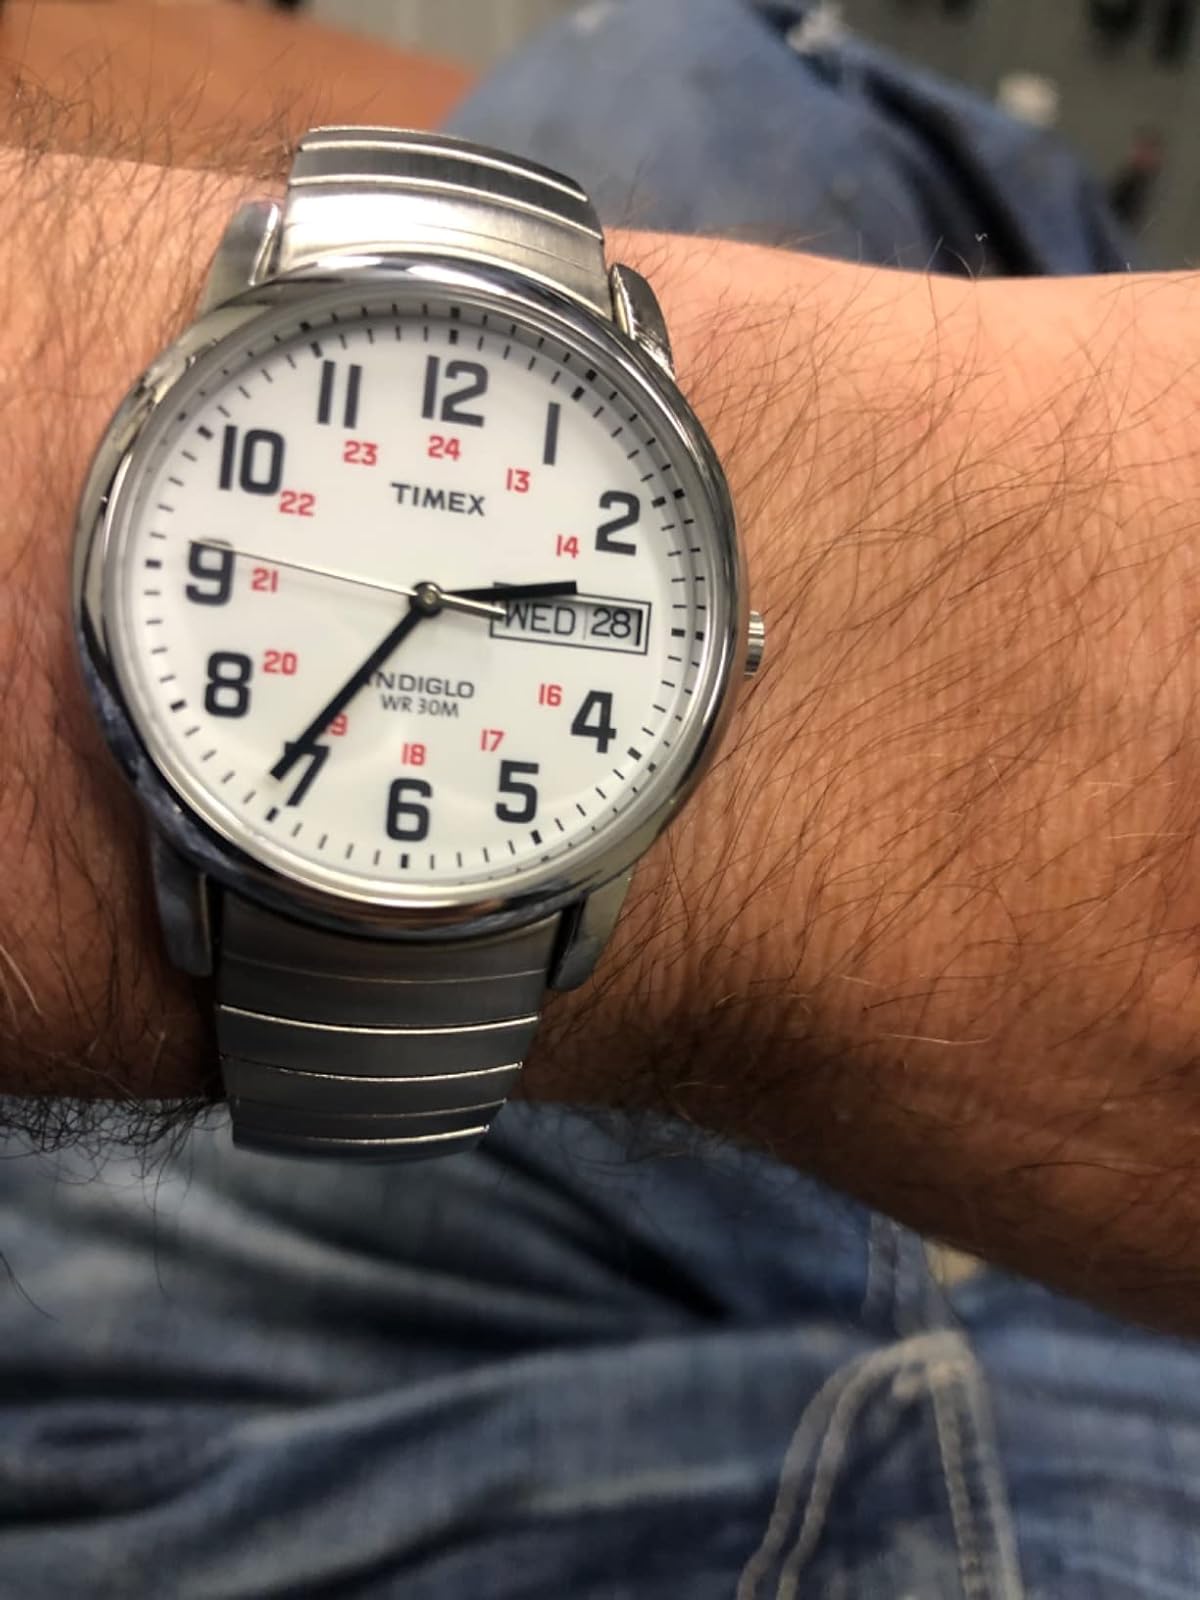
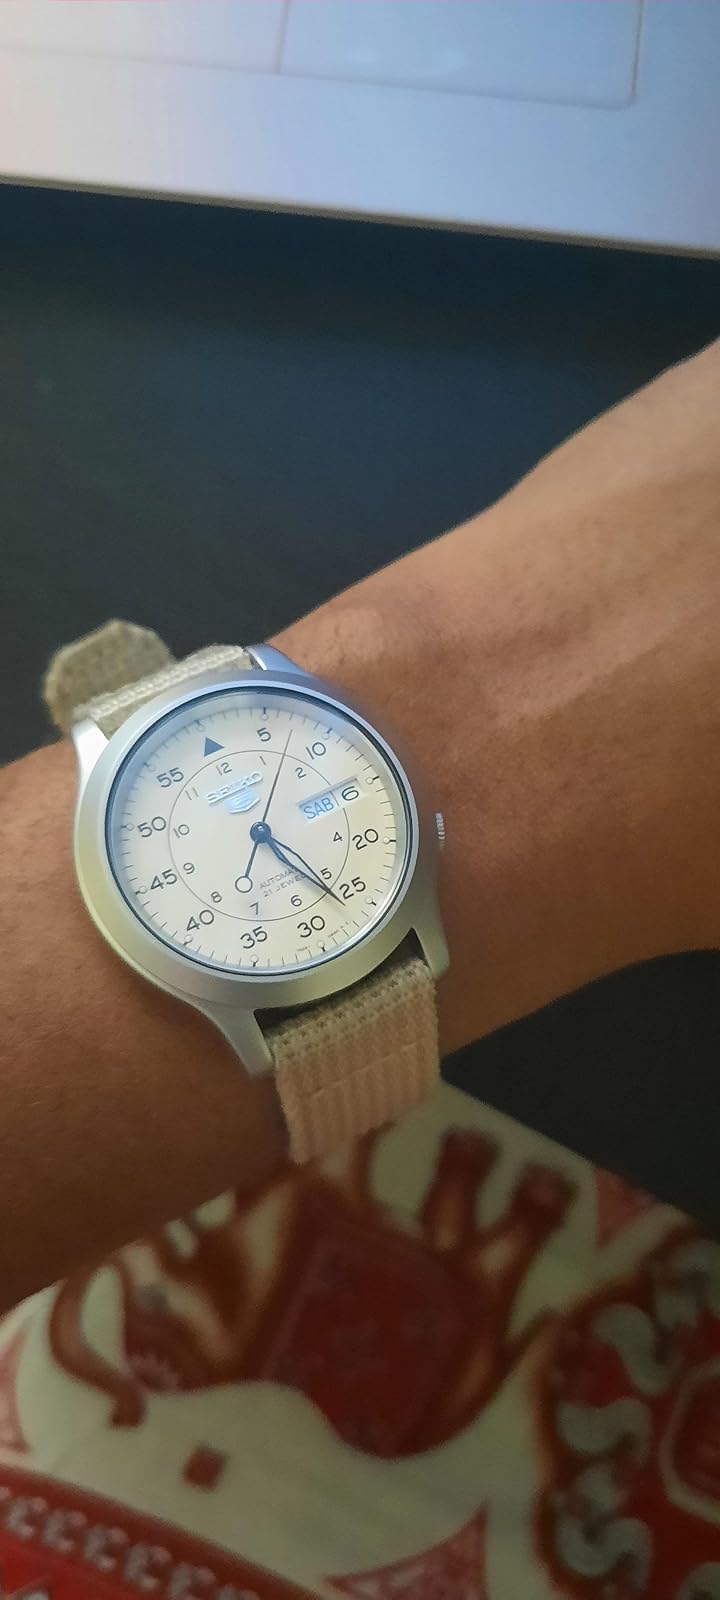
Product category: accessories_watch
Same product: no